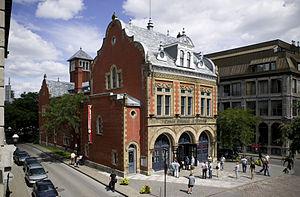
Extérieur du Centre d'histoire de Montréal
Le Centre d'histoire de Montréal, situé au 335 place d'Youville dans le Vieux-Montréal, est un lieu consacré à l'histoire de Montréal Il a été créé en 1983, afin de permettre à la ville d'interpréter son patrimoine et son histoire.
Le Service de sécurité incendie de Montréal est l'unique corps de sapeurs-pompiers professionnels de l'agglomération de Montréal. Le SIM, qui compte 67 casernes, est le deuxième plus grand service des incendies au Canada et le 7ᵉ en Amérique du Nord. Il offre le service de premiers répondants. Le numéro d'appel d'urgence est le 911. Il compte 2 855 employés, dont environ 2 430 pompiers. Il a fêté en 2013 son 150ᵉ anniversaire.
Montréal /ˈmɔ̃ˌʁeal/ est la plus importante ville du Québec et la deuxième ville la plus peuplée du Canada, après Toronto et avant Vancouver. Elle se situe principalement sur l’île fluviale de Montréal, sur le fleuve Saint-Laurent dans le Sud du Québec, dont elle est la métropole.